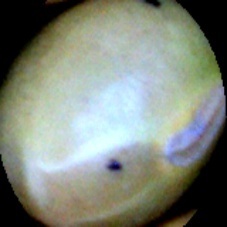
Label: Immature